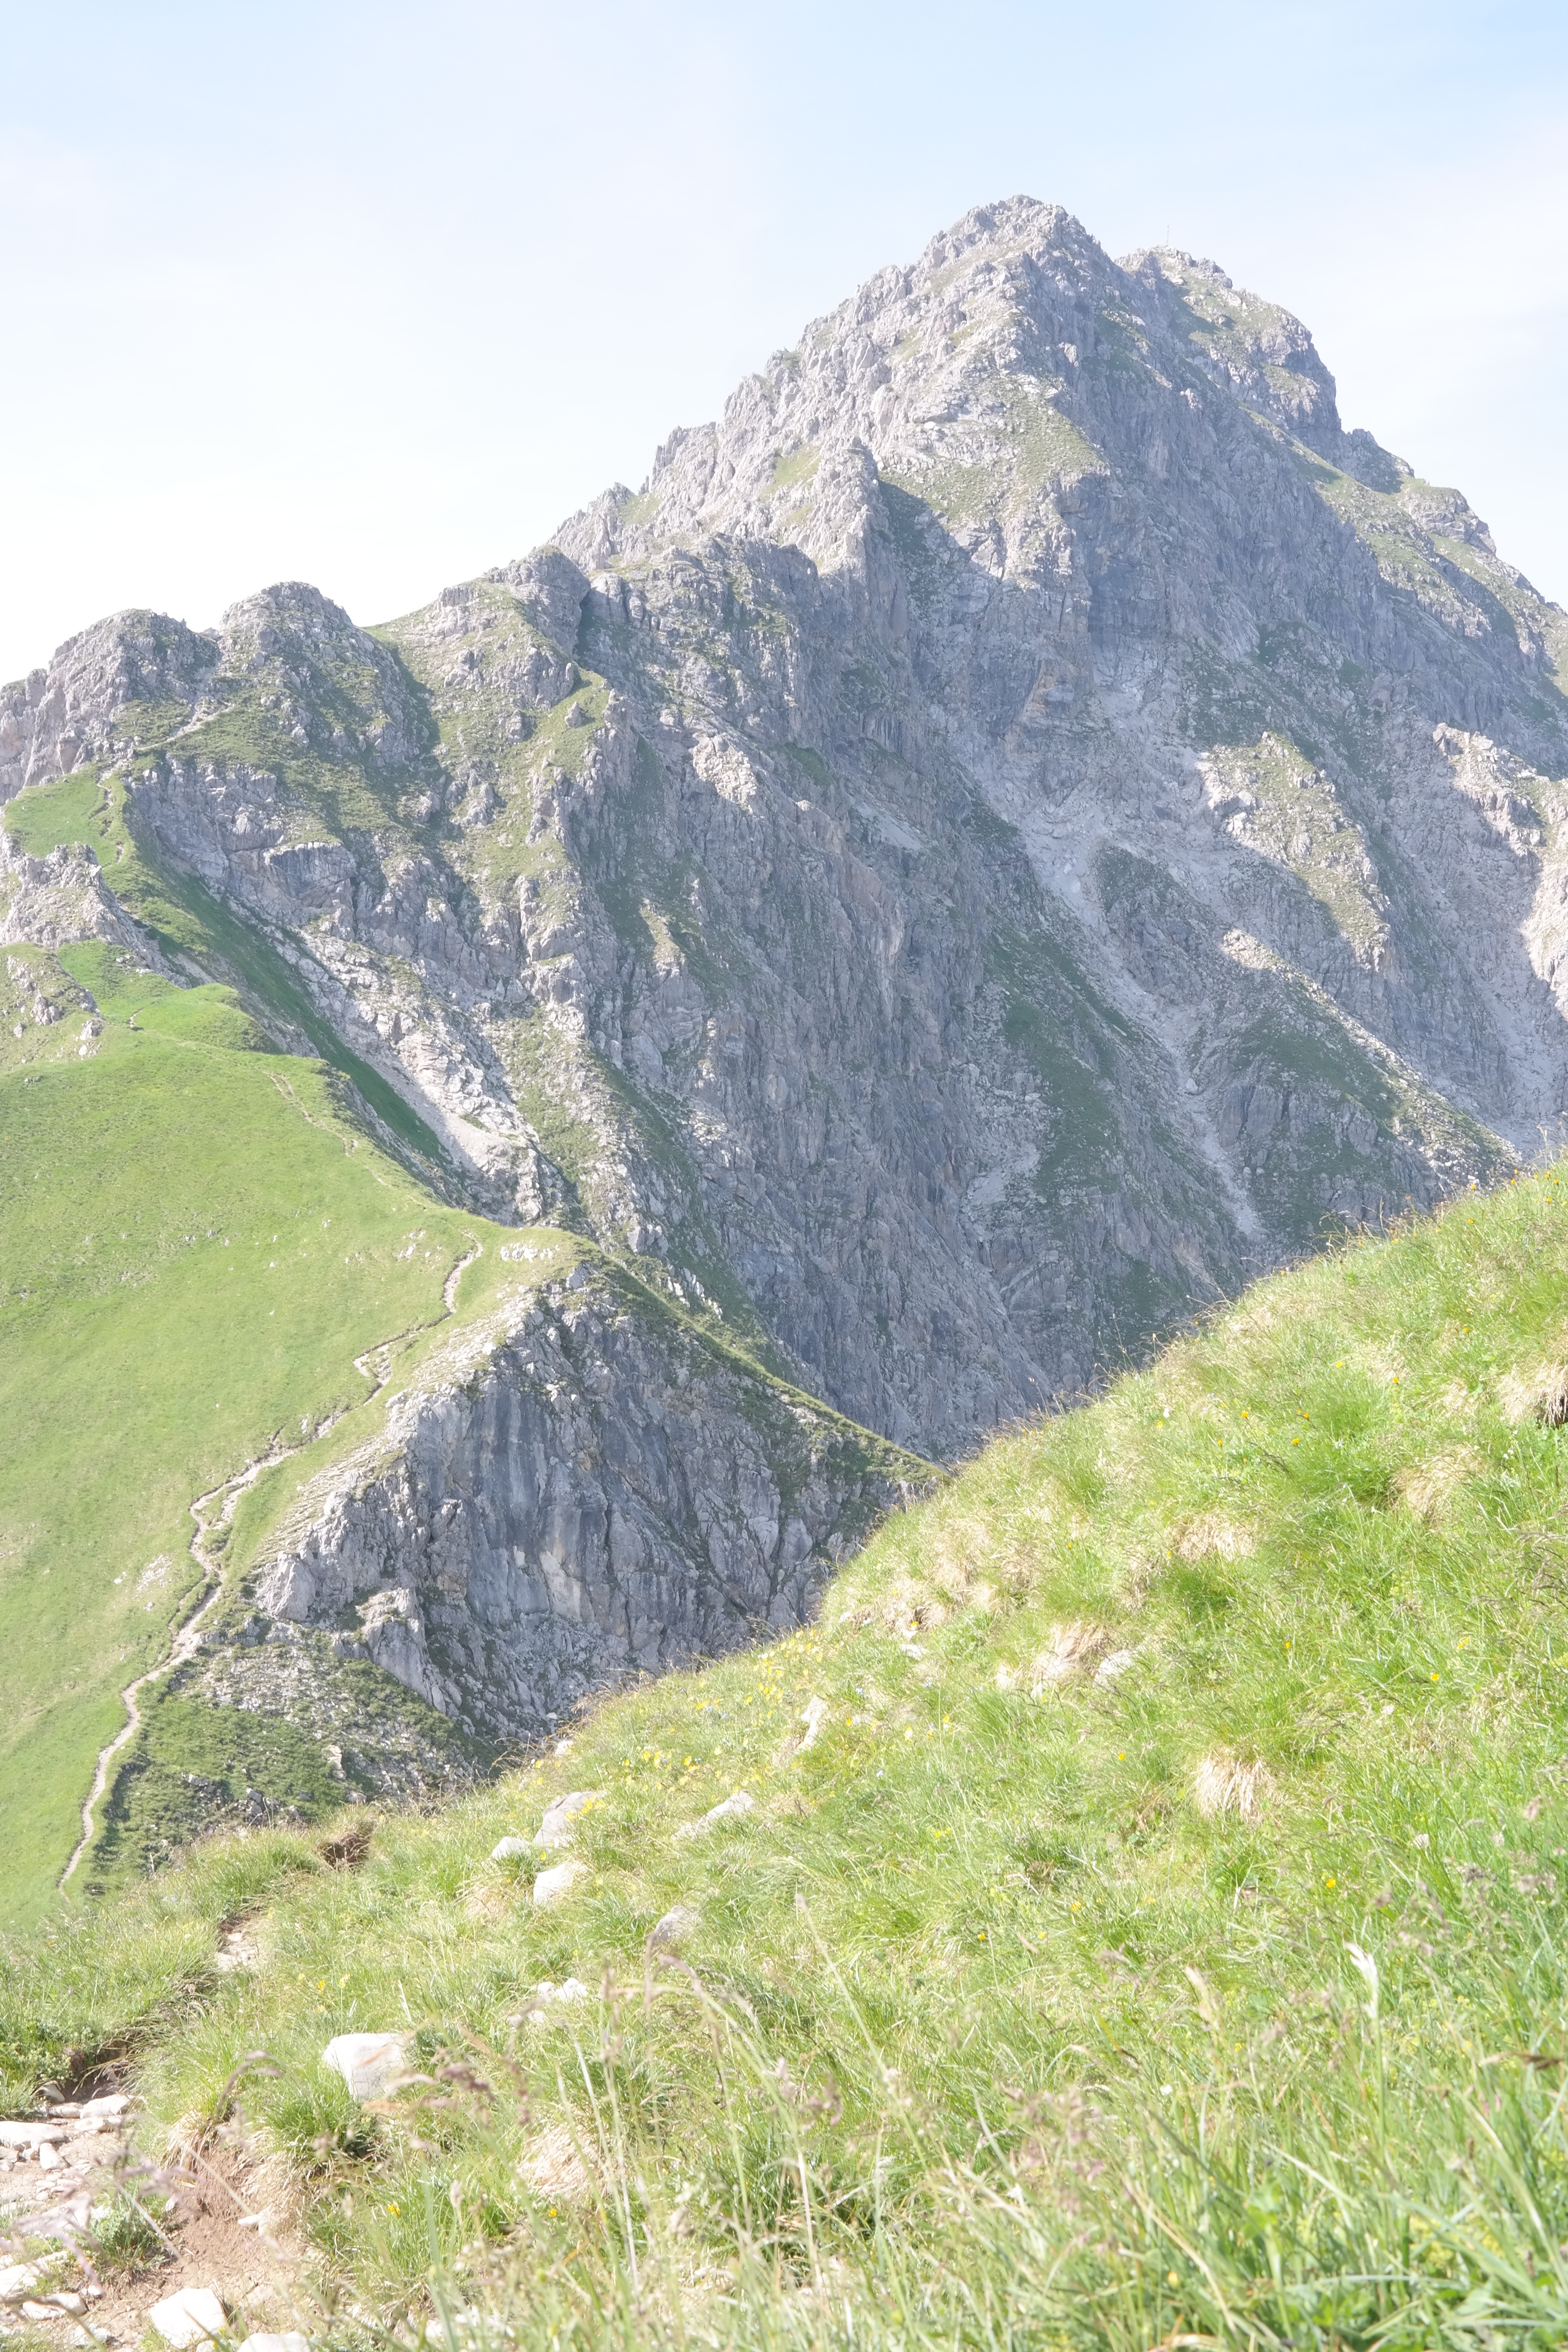
walking, mountain, hiking, trail, meadow, hill, adventure, valley, mountain range, highland, terrain, ridge, summit, austria, massif, geology, alps, plateau, germany, fell, loch, moraine, landform, mountain pass, allg u alps, geographical feature, mountainous landforms, tightrope walk, border area, rough horn, rauhhornzug, rauhorn